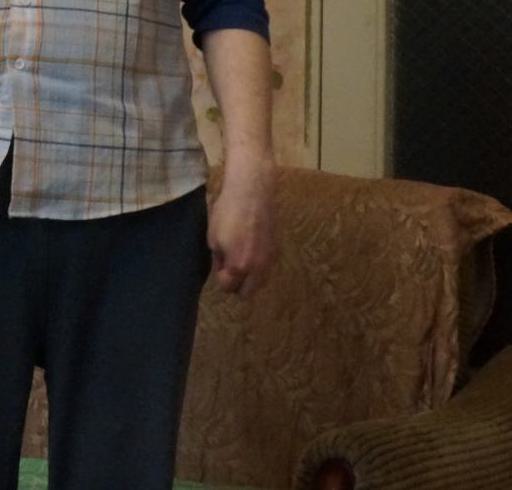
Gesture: no_gesture